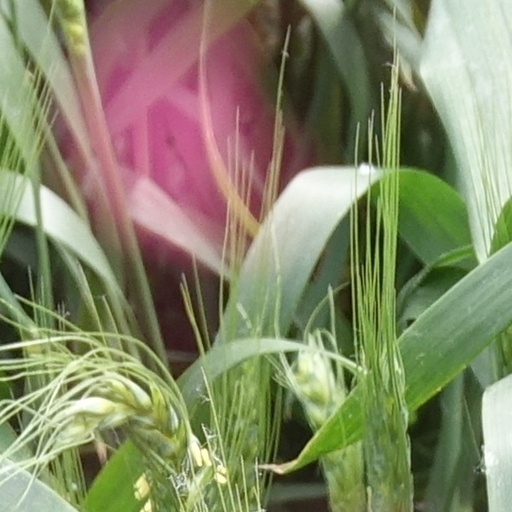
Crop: wheat